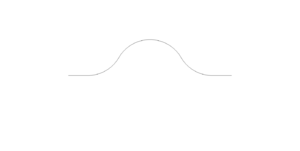
etape7
Le chapeau de gendarme en menuiserie, en ébénisterie, en sculpture et en agencement est une pièce, placée horizontalement, en bois, en pierre, qui par sa forme, évoque un couvre-chef de l'ancienne gendarmerie de Napoléon, d'où son nom, chapeau de gendarme.